William Bradshaw (British Army officer)

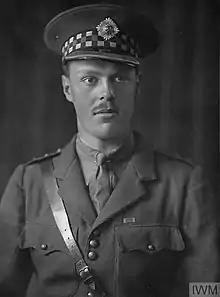
Major General W. P. A. Bradshaw, pictured here as a captain in the First World War.

Major-General William Pat Arthur Bradshaw (8 March 1897 − 9 April 1966) was a British Army officer.